Harry Walker

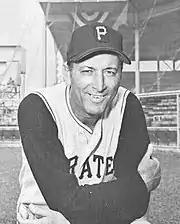
Walker in 1965

Eleven months later, on June 18, , the Astros replaced skipper Grady Hatton with "Harry the Hat". The last-place Astros were only 23–38 under Hatton, but, featuring players like Joe Morgan, Jimmy Wynn, and Don Wilson, their record under Walker improved to 49–52. In , they contended for the National League West Division title before fading to finish 12 games behind the Atlanta Braves. After back-to-back 79–83 marks in and , Walker was sacked August 26, , in favor of Leo Durocher; with the Astros at 67–54 and in third place at the time of the firing, it was Walker's best season in Houston. Over his managing career, he won 630 games, losing 604 (.511). After his firing, Walker returned to the Cardinals as a hitting instructor.